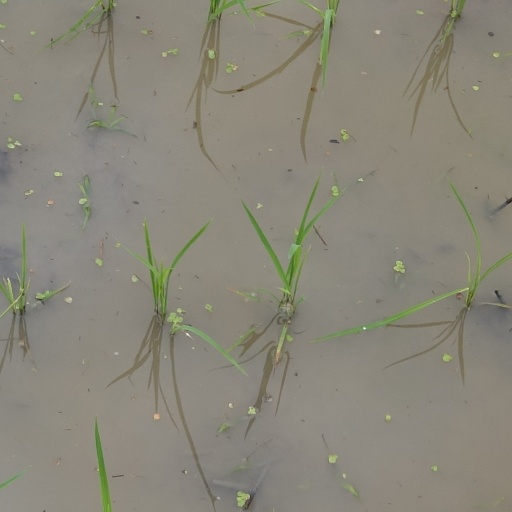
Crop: rice